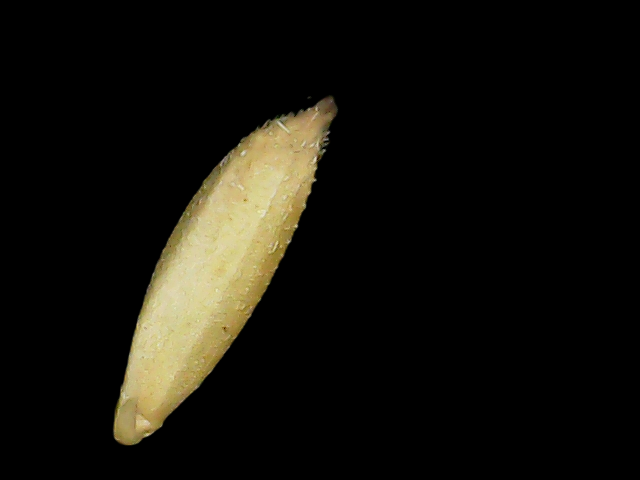
Rice variety: Binadhan23